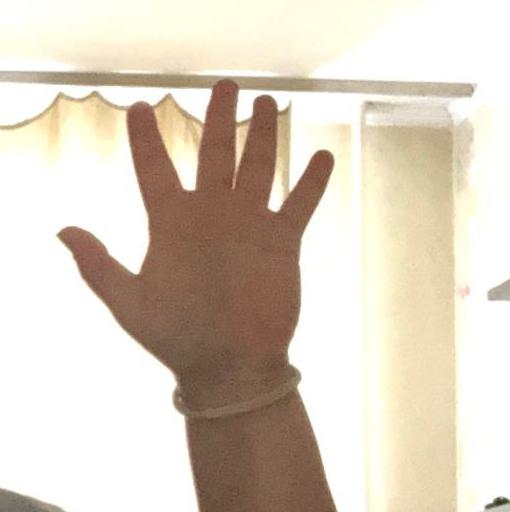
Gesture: palm